Charlotte Harris

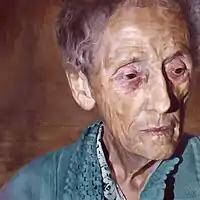
Untitled by Charlotte Harris, winner of BP Portrait Award in 2003

Harris studied at Leeds Metropolitan University, during which time she worked as a studio assistant for the artist Tom Wood, whose work is featured in the collection of the National Portrait Gallery, London. At the age of 21, she won the BP Portrait Award in 2003 with a painting of her grandmother, described by Director, Sandy Nairne as "extraordinary and telling". She turned professional later that year after graduating with a 1st class Honours degree in Fine Art. The following year she exhibited in the Hunting Art Prize and at the Hart Gallery in Islington, London. The award-winning painting was purchased by Leeds Metropolitan University and is on display in the university buildings.